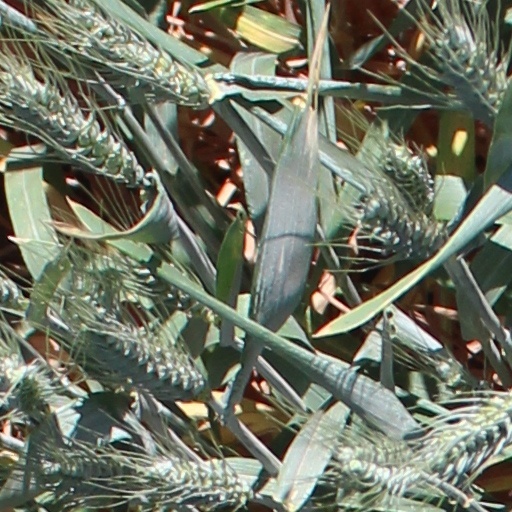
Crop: wheat